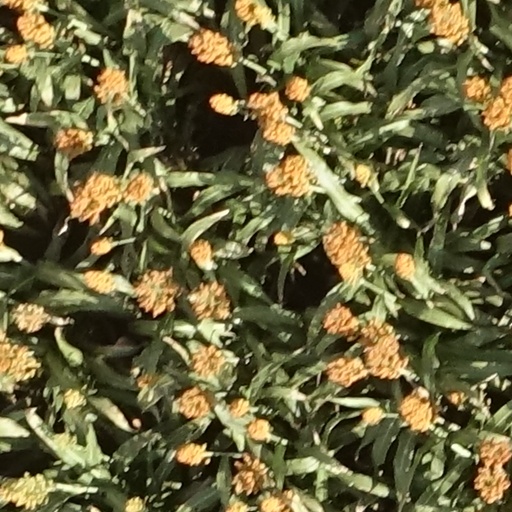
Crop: sorghum